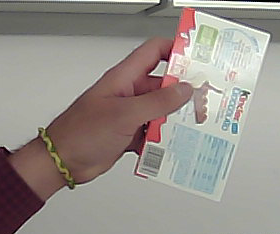
Product: kinder_chocolate